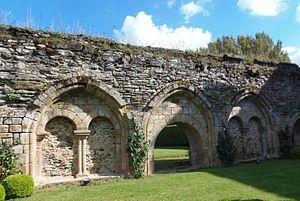
Poilley (Normandie, France). Mur du cloitre de l'abbaye de Montmorel.
L'abbaye Notre-Dame de Montmorel, ou abbaye de Montmorel, est une abbaye des chanoines réguliers de saint Augustin, dans le département de la Manche. Les vestiges de son cloître sont classés au titre des Monuments historiques en 1980, le logis abbatial et autres bâtiments sont inscrits au titre des Monuments historiques en 1980 et 2007.
Cet article recense les monuments historiques situés dans l'arrondissement d'Avranches, dans le département de la Manche.